Mahayana

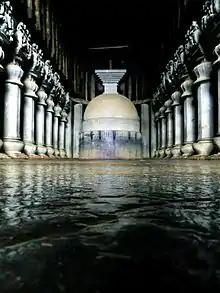
Cave complex associated with the Mahāsāṃghika sect. Karla Caves, Mahārāṣtra, India

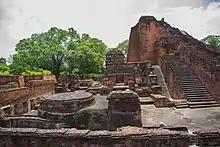
Ruins of the Nalanda Mahavihara (Great Monastery) in Bihar, a major center for the study of Mahāyāna Buddhism from the fifth century CE to c. 1200 CE

The origins of Mahāyāna are still not completely understood and there are numerous competing theories. The earliest Western views of Mahāyāna assumed that it existed as a separate school in competition with the so-called "Hīnayāna" schools. Some of the major theories about the origins of Mahāyāna include the following: